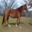
Label: horse